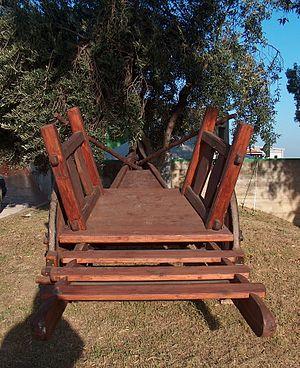
La Sardaigne est une île de la mer Méditerranée et une région italienne, qui se trouve à l'ouest de l'Italie continentale, au sud de la Corse, au nord de la Tunisie et de l'Algérie orientale. Son chef-lieu est la ville de Cagliari.